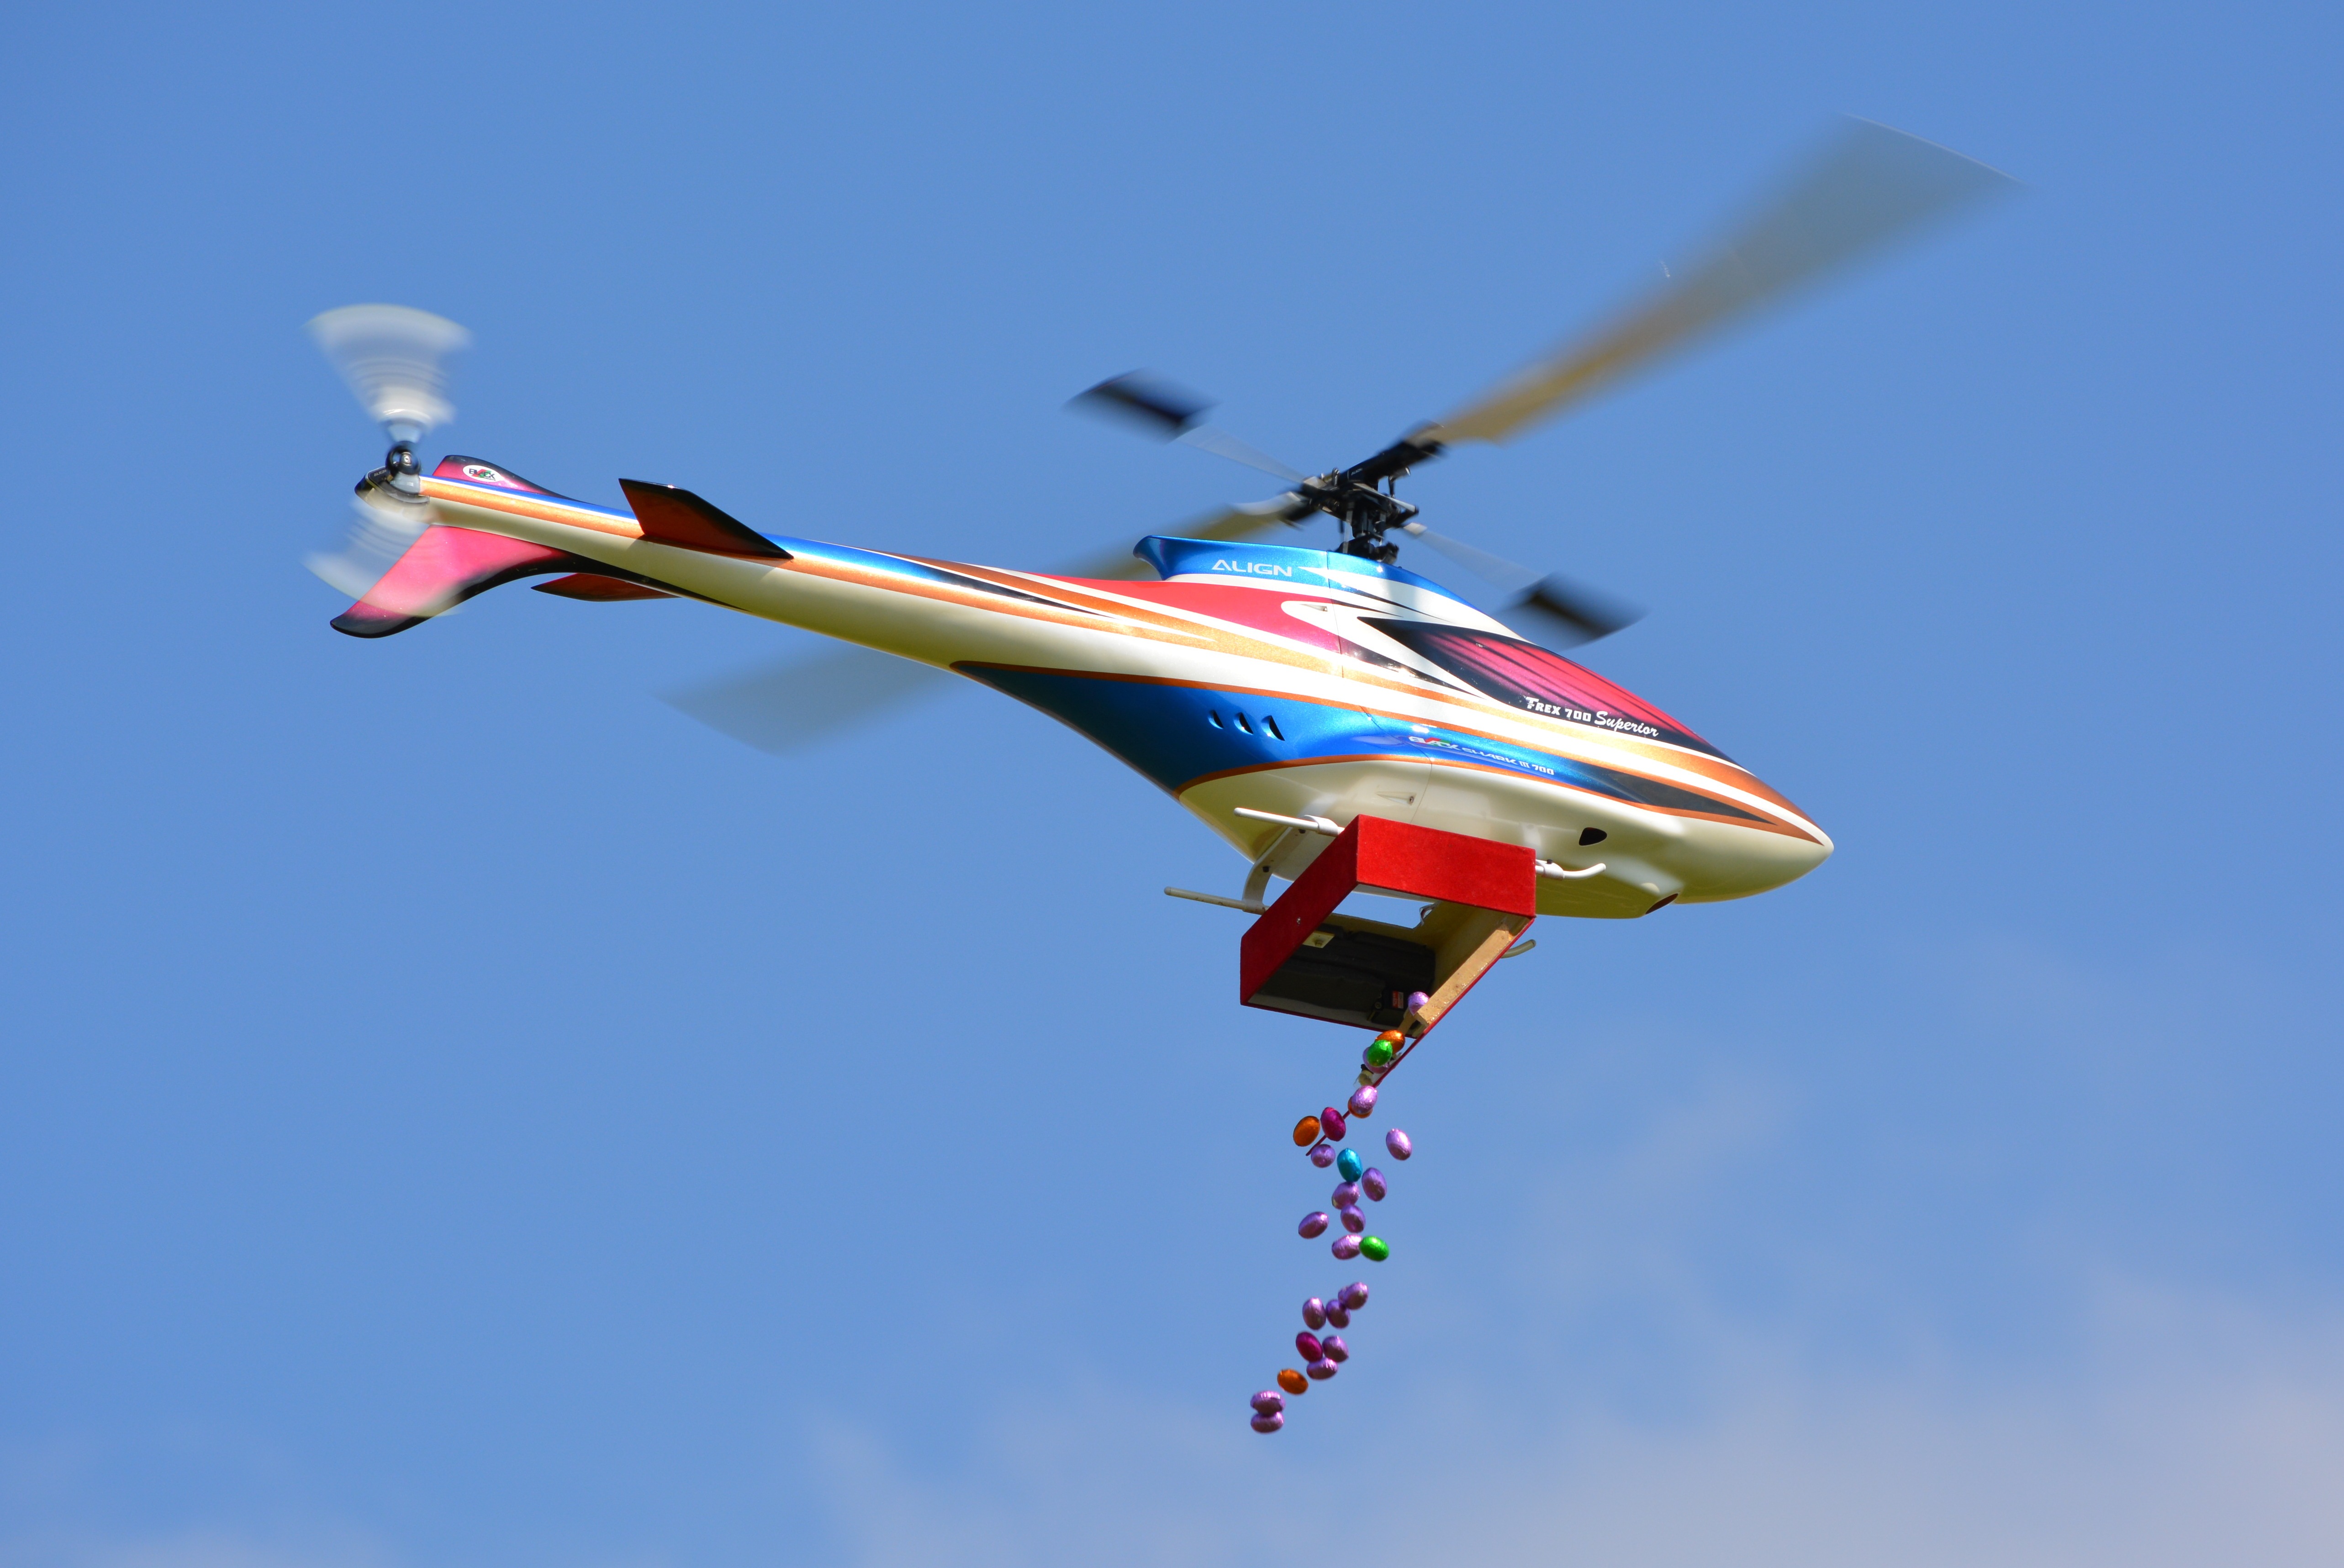
wing, airplane, aircraft, vehicle, aviation, flight, helicopter, toy, easter, easter eggs, dropping, rotorcraft, air show, air force, aerobatics, monoplane, atmosphere of earth, general aviation, air racing, helicopter rotor